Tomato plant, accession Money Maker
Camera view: vertical (180 deg); turntable rotation: 90 degrees
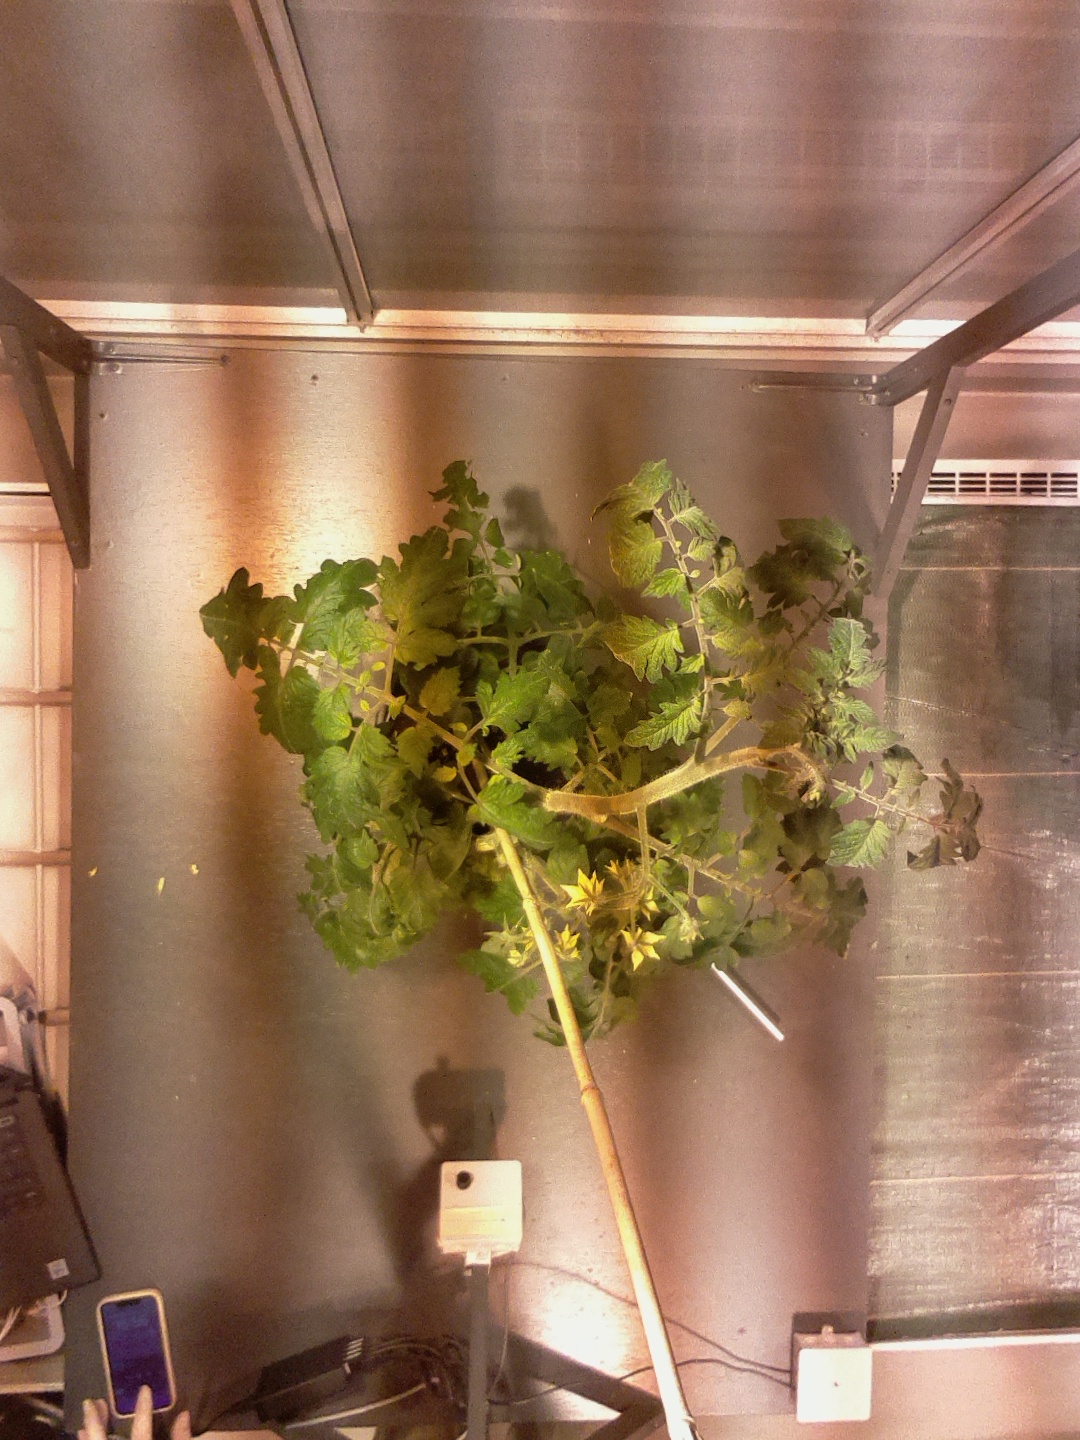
BBCH growth stage 69: End of flowering, 90%-100% of flowers open, more petals falling